Philippe Godeau

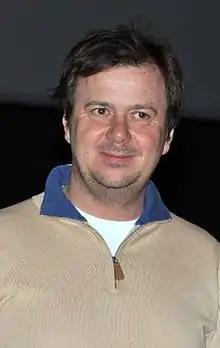
Philippe Godeau in March 2013

Godeau worked in distribution at the Gaumont Film Company before founding the production and distribution film company Pan-Européenne.